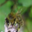
Label: bee